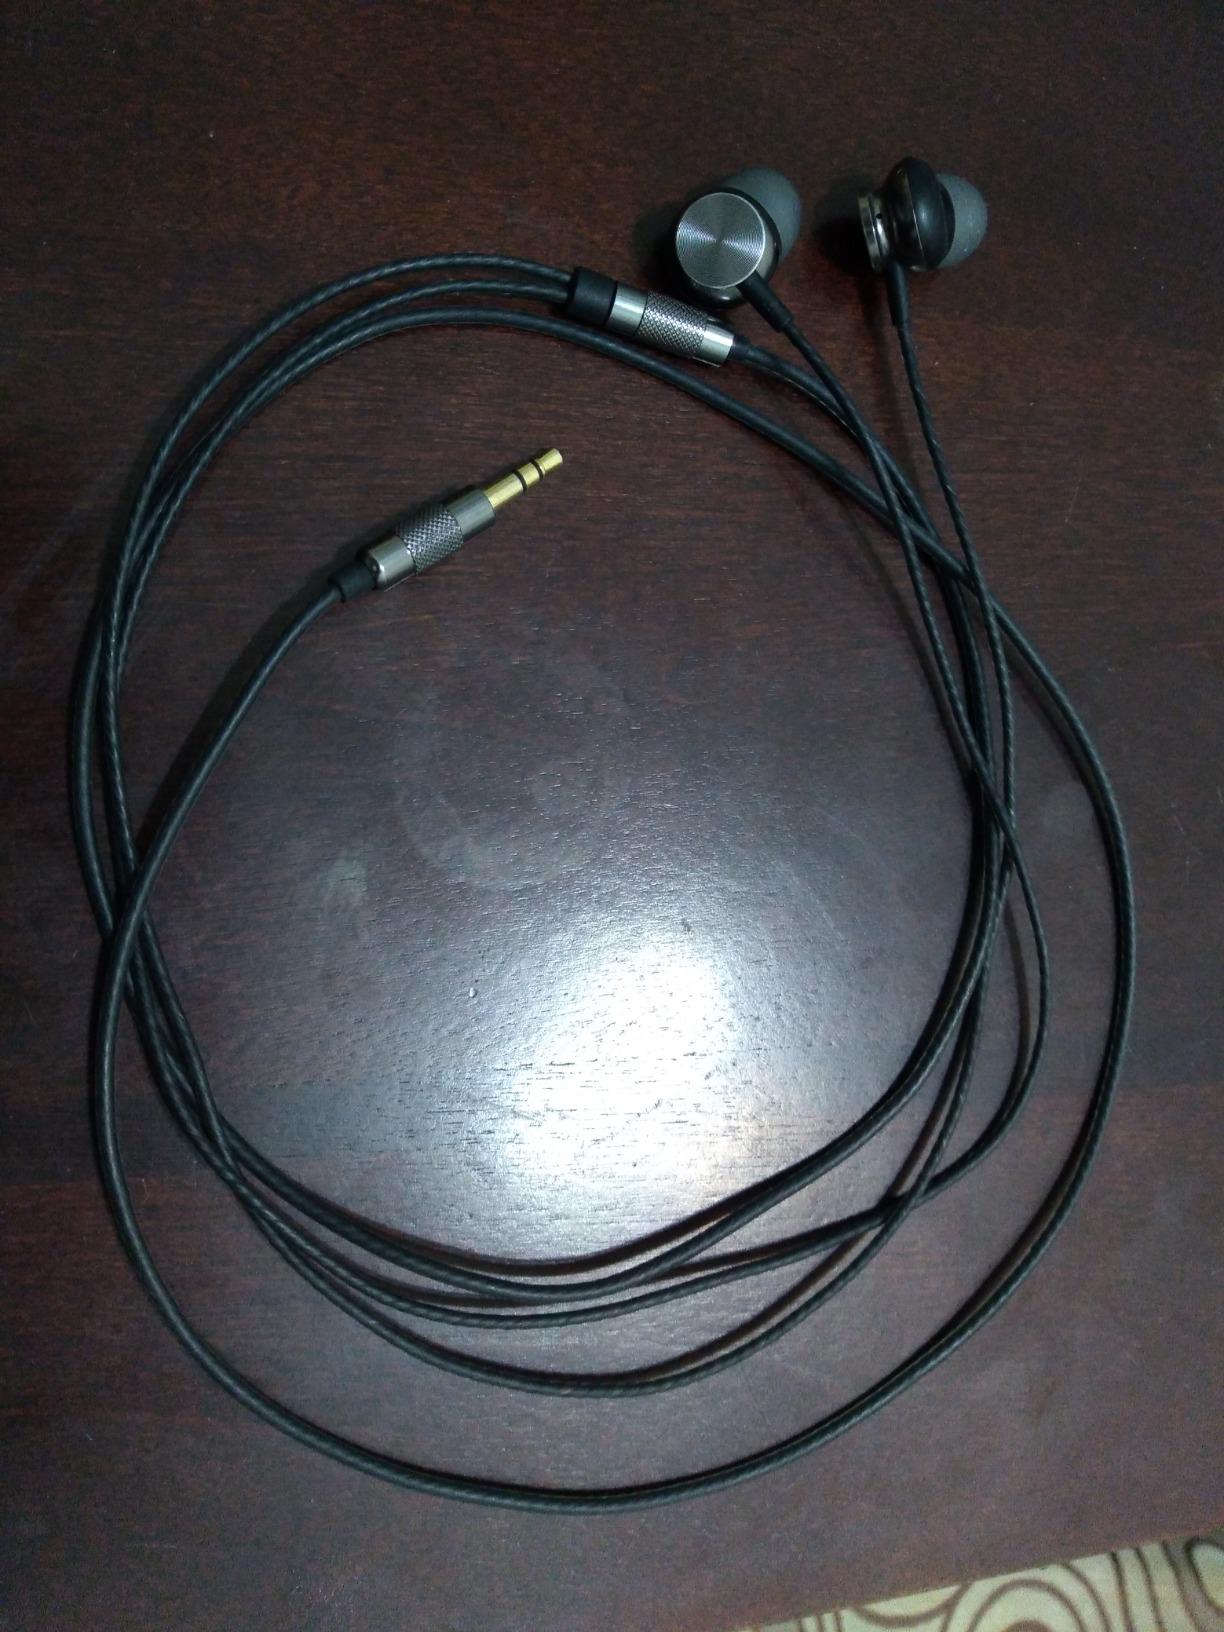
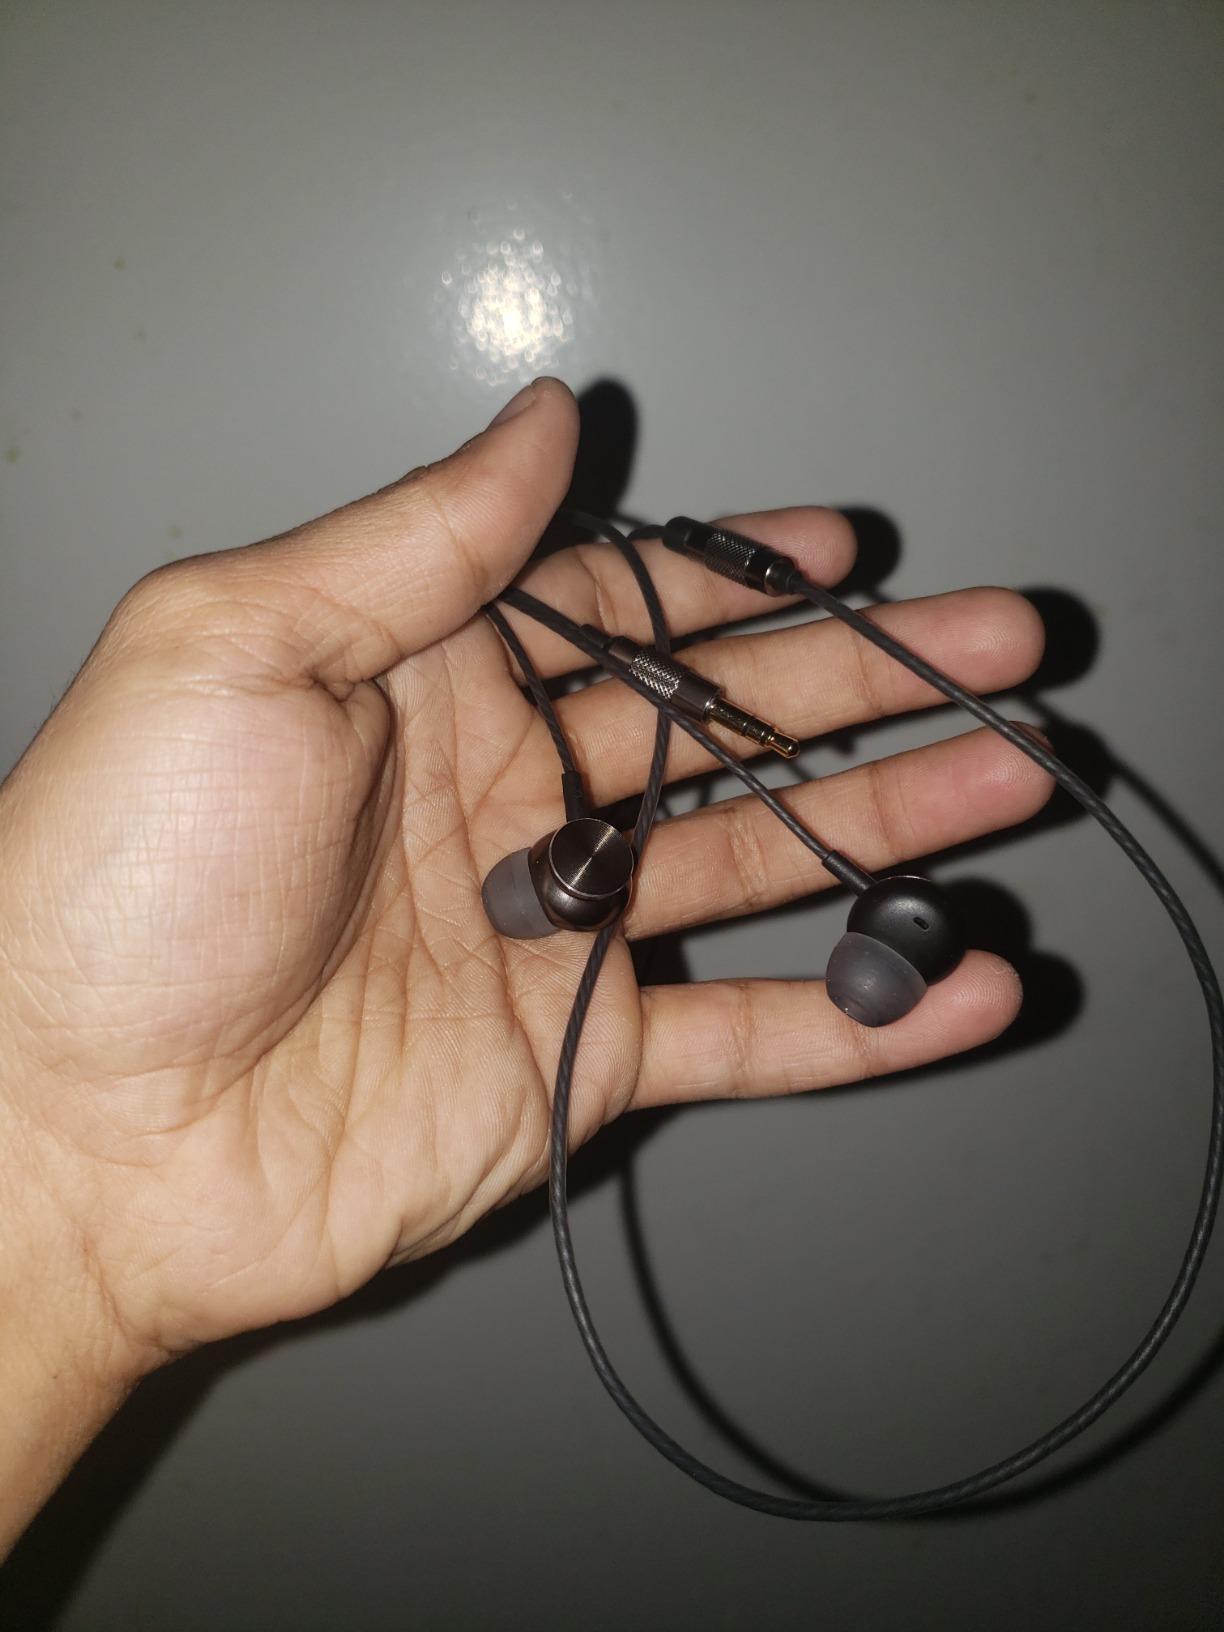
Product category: headphones
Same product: yes